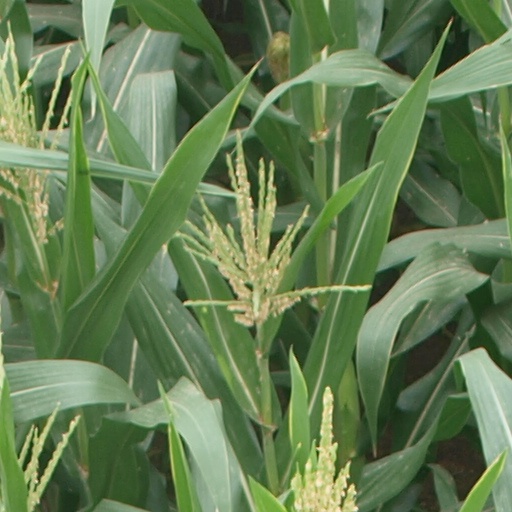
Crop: maize; corn